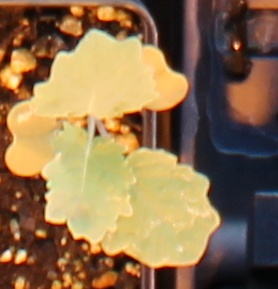
Label: Canola